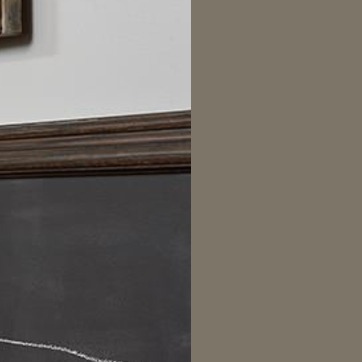
Material: other